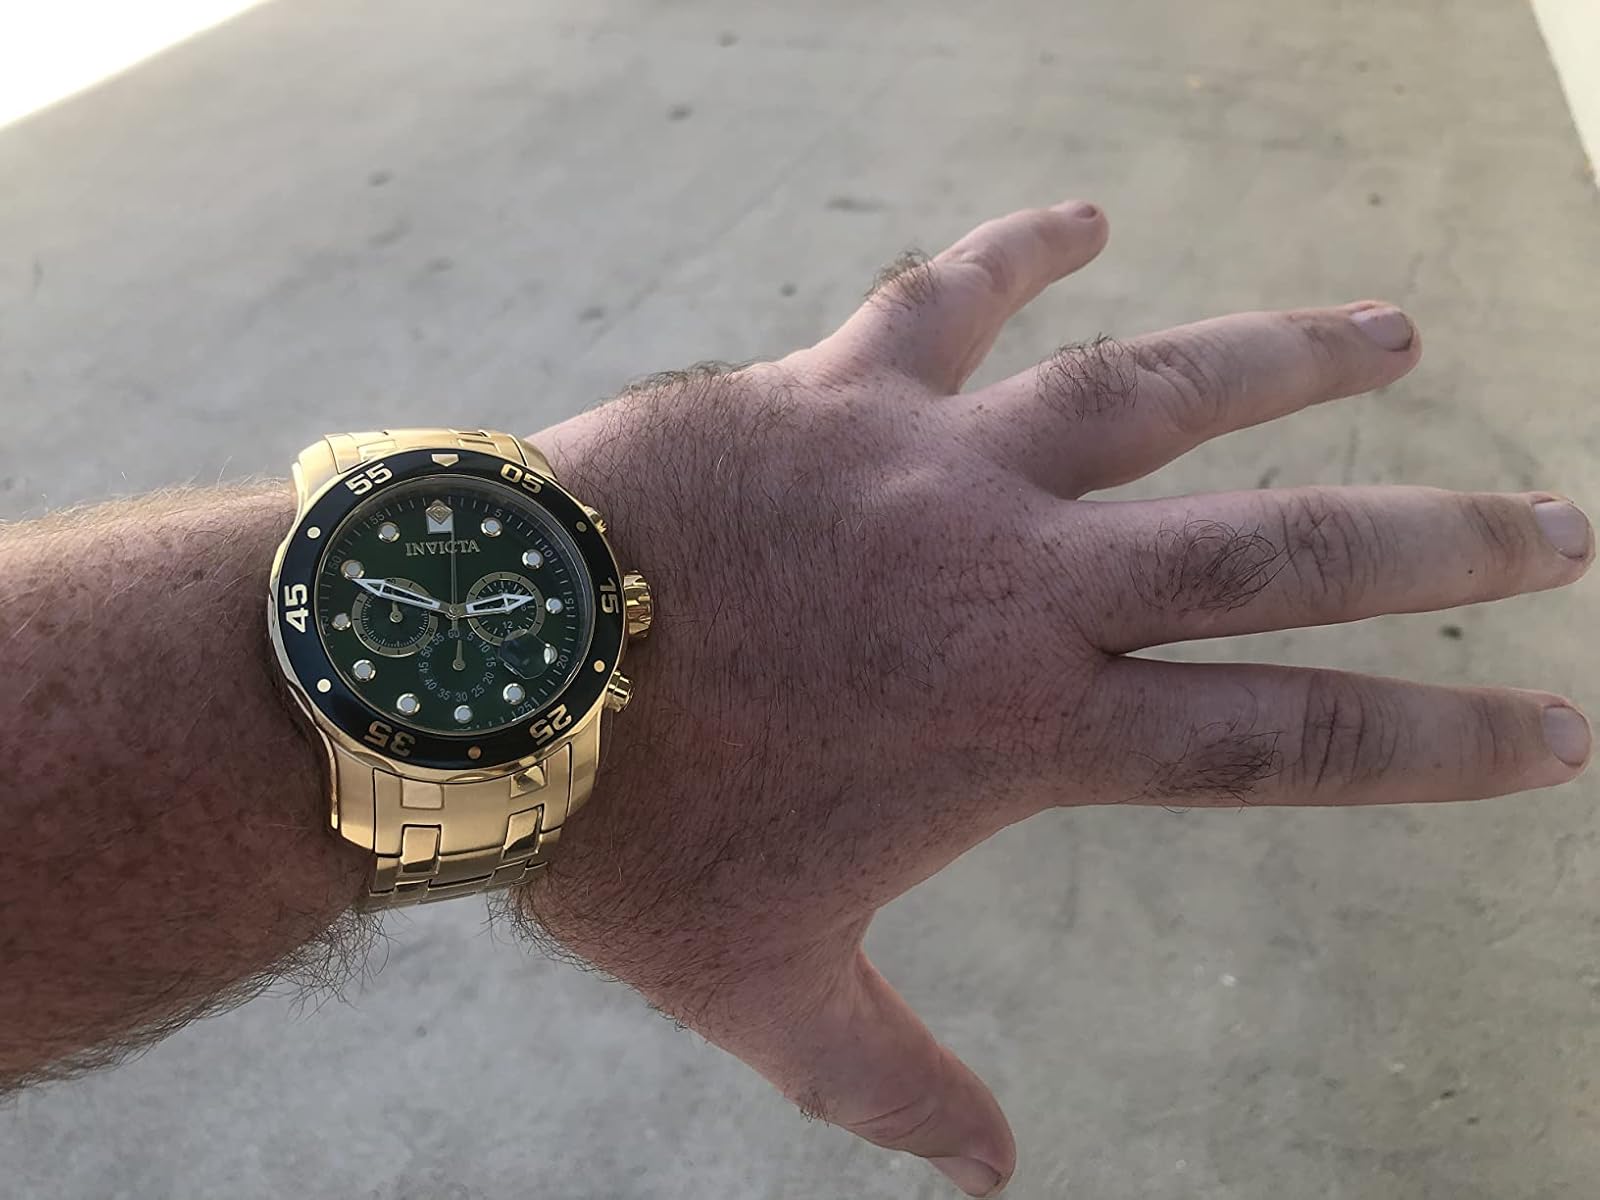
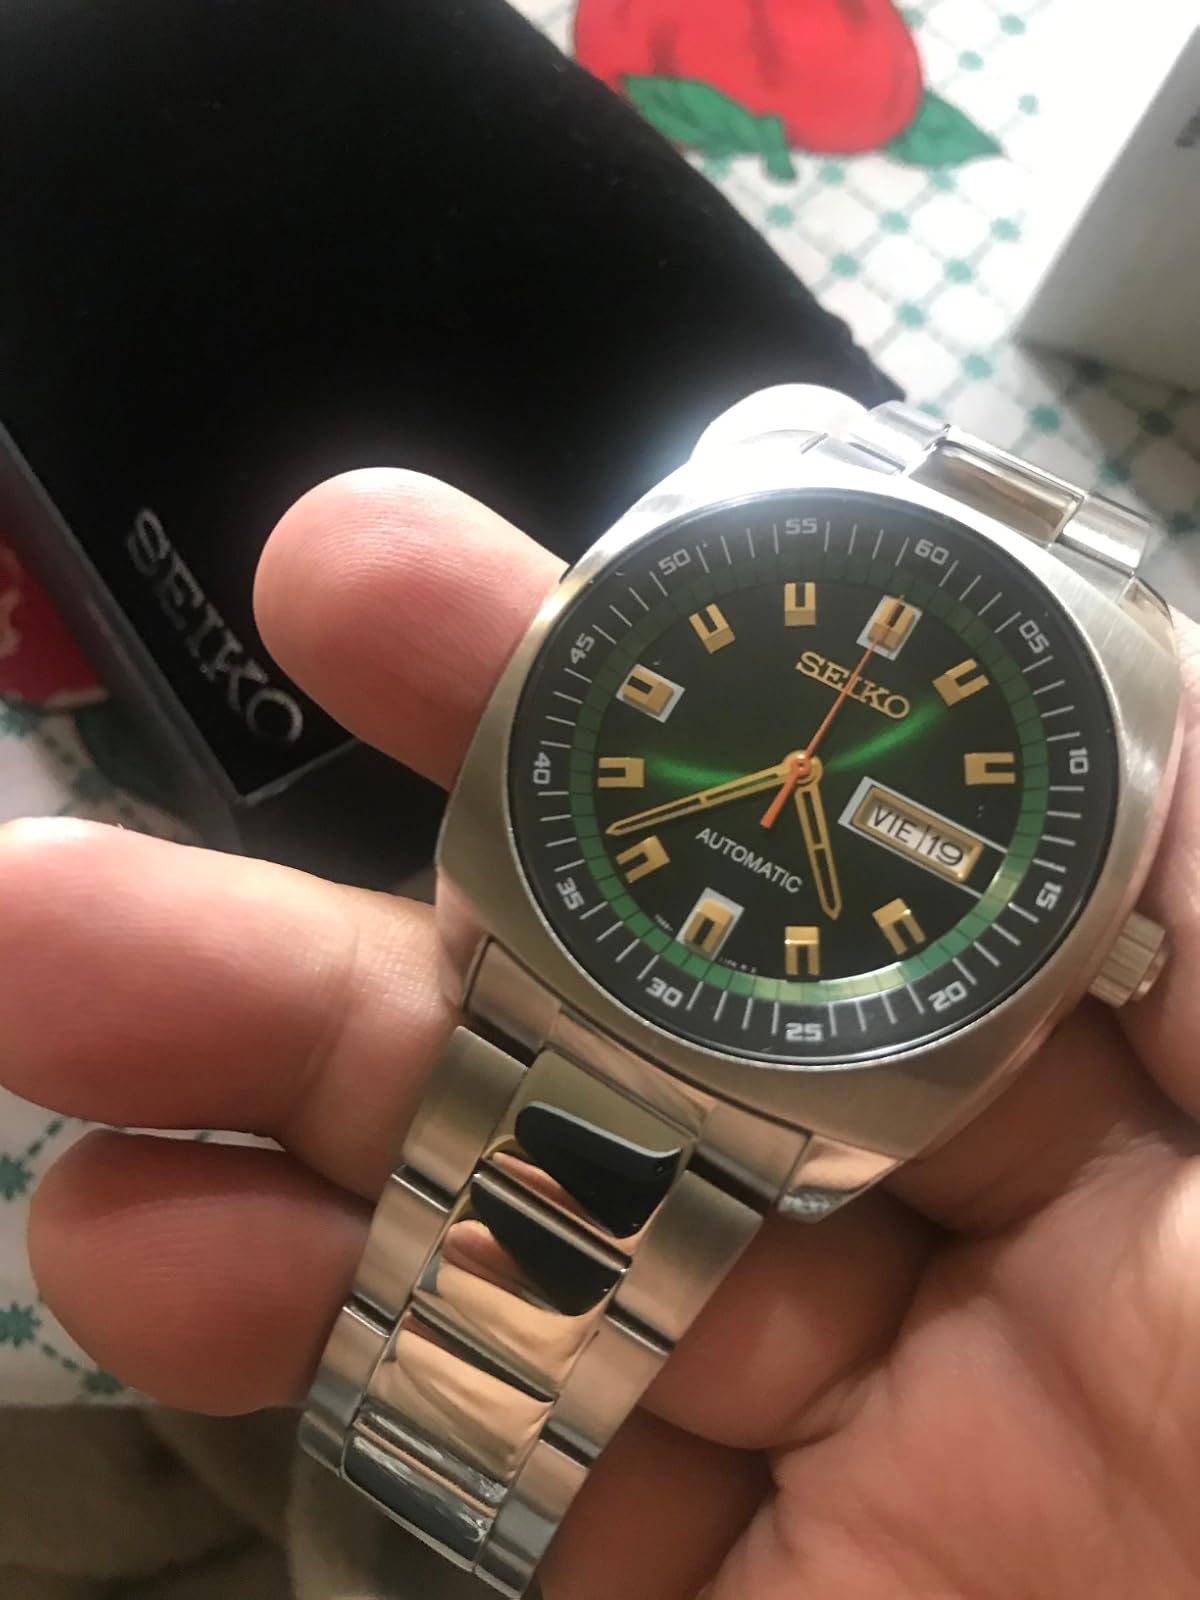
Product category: accessories_watch
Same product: no